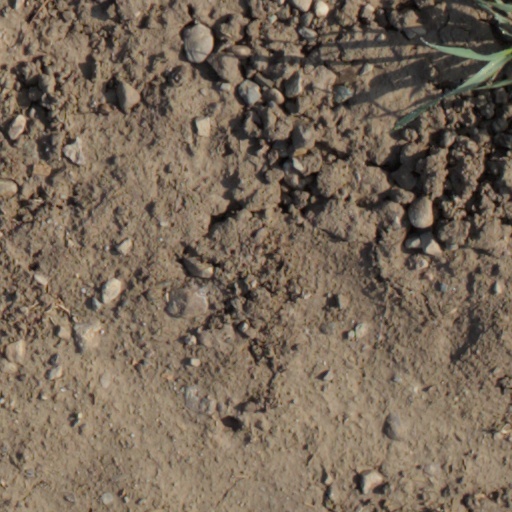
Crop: wheat